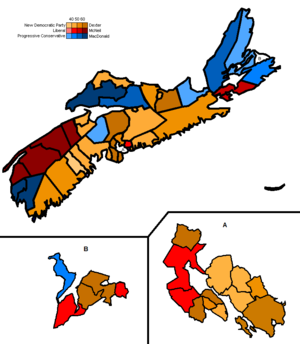
L'élection générale néo-écossaise de 2009 a eu lieu le 9 juin 2009 pour élire les députés à la Chambre d'assemblée de la Nouvelle-Écosse.